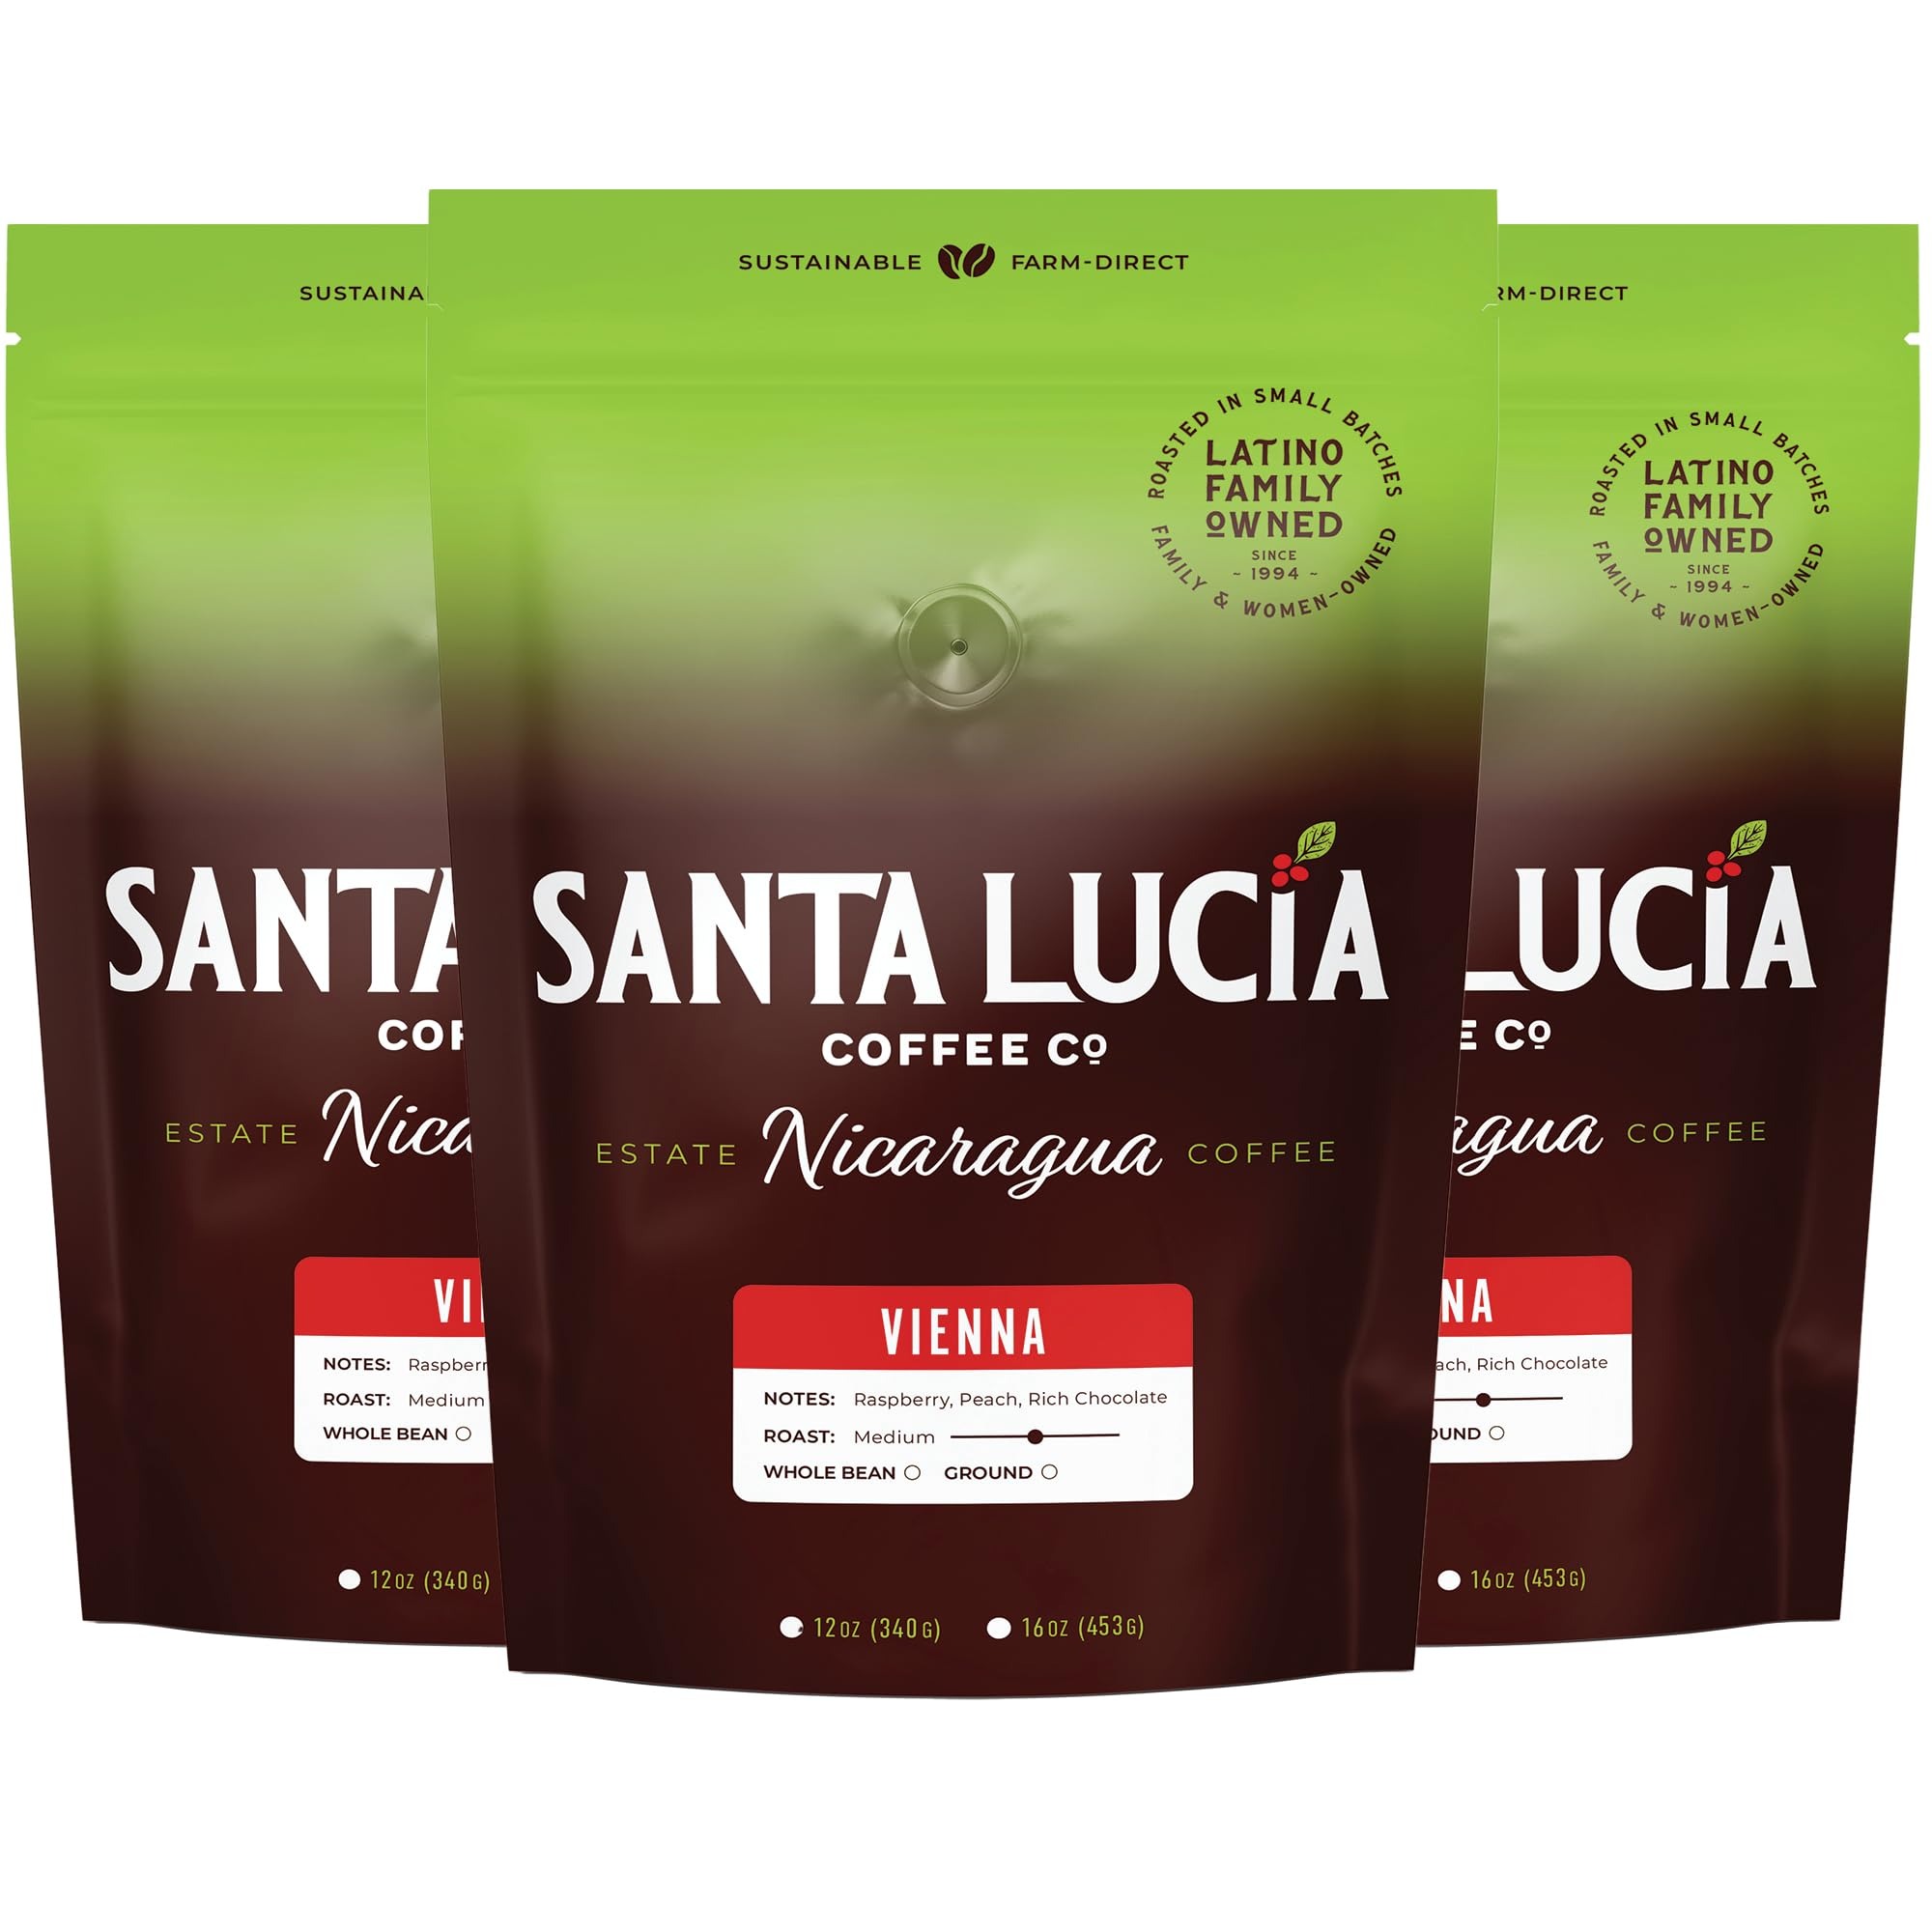
Item Name: Specialty Volcanic Nicaraguan - Artisan Select Vienna Medium/Dark Roast Coffee - Warm & Balanced, Low Acid, 91 Point, Small Batch Roasted, Farm Direct, 100% Single-Origin, Whole Bean, 3 Pounds, 3-16oz
Bullet Point 1: ARTISAN SELECT VIENNA MEDIUM/DARK ROAST - WARM & BALANCED - Crafted with precision and care, our Artisan Select Vienna Roast embodies time-honored roasting traditions that bring out rich, full-bodied flavor with a smooth, refined finish. Sourced from Nicaragua’s mineral-rich volcanic soil, this exceptional roast offers a perfect balance of deep, roasted notes with hints of cocoa and toasted nuts. Its bold yet velvety profile has made it a trusted favorite among top chefs and discerning coffee lovers alike — a true testament to craftsmanship in every cup.
Bullet Point 2: 91 POINT RATED SPECIALTY GRADE, UNCOMPROMISING QUALITY - Only the top 20% of our harvest meets our strict standards, ensuring that every cup is made from the finest, single-origin Nicaraguan beans with a vibrant yet balanced flavor profile.
Bullet Point 3: VOLCANIC-GROWN, HIGH-ALTITUDE EXCELLENCE - Grown in mineral-rich volcanic soil, our Strictly High Grown (SHG) beans mature slowly, developing dense structure, refined acidity, and deep complexity for a truly premium coffee experience.
Bullet Point 4: EXPERTLY ROASTED, UNIQUELY CRAFTED - We bring out the best in every bean through precise roasting, enhancing Nicaragua’s bold, rich flavors while delivering a smooth, low-acidity taste that’s effortlessly enjoyable.
Bullet Point 5: A PROUD FAMILY COFFEE LEGACY - As a Latin, female-owned, second-generation business, our passion for coffee runs deep. For over 30 years, we’ve dedicated ourselves to sourcing, roasting, and sharing exceptional specialty coffee.
Bullet Point 6: FROM OUR FAMILY TO YOURS - We take pride in our commitment to quality, sustainability, and service, ensuring that every bag tells a story of tradition, craftsmanship, and love for remarkable coffee.
Product Description: ARTISAN SELECT VIENNA MEDIUM/DARK ROAST - WARM & BALANCED - Crafted with precision and care, our Artisan Select Vienna Roast embodies time-honored roasting traditions that bring out rich, full-bodied flavor with a smooth, refined finish. Sourced from Nicaragua’s mineral-rich volcanic soil, this exceptional roast offers a perfect balance of deep, roasted notes with hints of cocoa and toasted nuts. Its bold yet velvety profile has made it a trusted favorite among top chefs and discerning coffee lovers alike — a true testament to craftsmanship in every cup.
Value: 48.0
Unit: Ounce

Price: 49.99